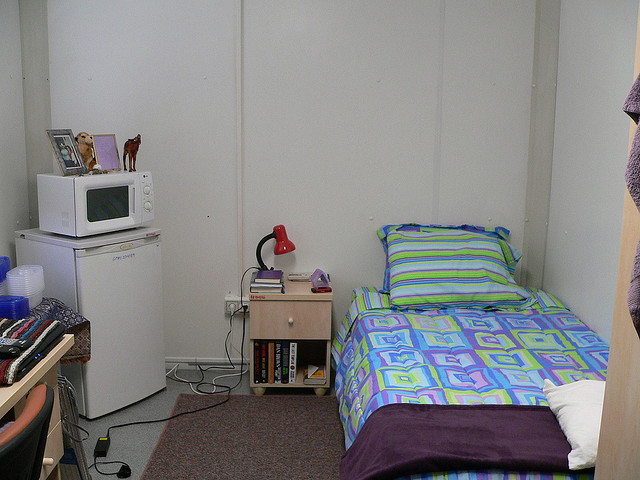
user: Given an image and a question. Answer the question in a short answer. Question: Who would be most suited to live in this type of room? Short Answer:
assistant: student